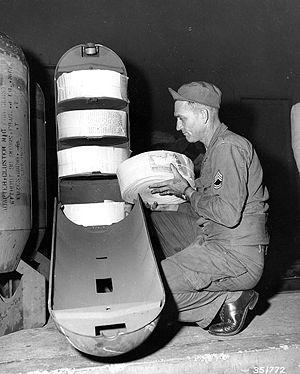
Une arme à sous-munitions, également appelée bombe à sous-munitions, ou roquette à sous-munitions, est un conteneur transportant de nombreux autres projectiles explosifs, de taille plus réduite, dites « sous-munitions ». Cette munition « anti-matériel » ou « anti-personnel » permet de traiter des surfaces étendues en demandant moins de munitions que les munitions classiques.